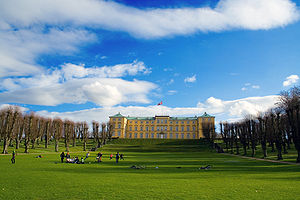
Frederiksberg Have
Frederiksberg Have med slottet i baggrunden
Frederiksberg Have
Frederiksberg Have er en park på Frederiksberg op til Københavns Zoo.